Helsinki

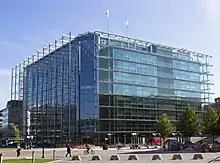
Sanomatalo, a current office building of Sanoma Corporation

There are around 30 mosques in the Helsinki region. Many linguistic and ethnic groups such as Bangladeshis, Kosovars, Kurds and Bosniaks have established their own mosques. The largest congregation in both Helsinki and Finland is the , established in 1995. It has over 2,800 members , and it received €24,131 in government assistance.